Killer Frost

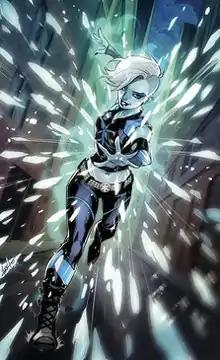
Caitlin Snow as Killer Frost in "Justice League of America: Killer Frost Rebirth" #1(March 2017). Art by Mirka Andolfo

Killer Frost is the name of several characters appearing in American comic books published by DC Comics. All three characters associated with the mantle are metahumans possessing ice powers, and have some connection to the superhero Firestorm.